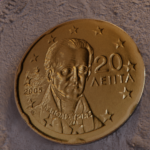
Coin value: 20cents
Country: gr
Edition: standard